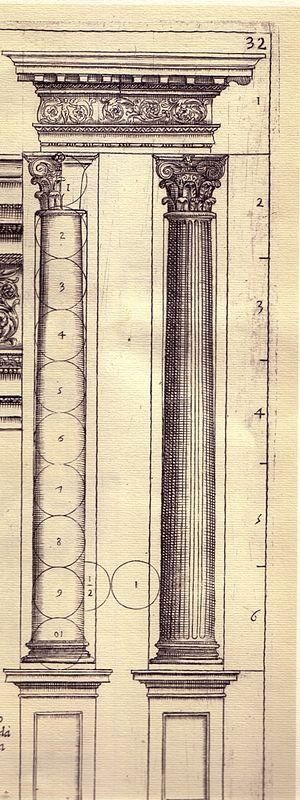
L'ordre composite est une continuation des trois ordres grecs ordre ionique, ordre dorique, ordre corinthien. Pour simplifier, une combinaison d'une base ionique, d'un fût de colonne dorique, d'un chapiteau ionique et corinthien.